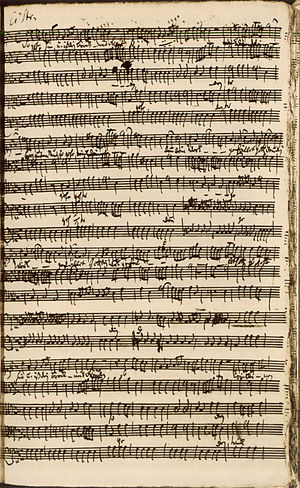
Georg Philipp Telemann / Liv og gerning / Ny start i Hamburg
Slutkoret i oratoriet Kapitänsmusik (1730).
Georg Philipp Telemann var en tysk komponist.